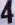
Number: 4